Derek Leckenby

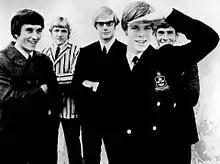
Publicity photo of Herman's Hermits, with Leckenby in the centre

An accomplished lead guitarist and musician, he played on many of the band's early hits and composed songs with bandmates Keith Hopwood, Peter Noone and Karl Green. He admired their record producer Mickie Most, but was bothered at times by Most's use of session musicians on the band's mid-career hits, despite the Hermits' more-than-acceptable skills as players. Leckenby played on all the band's US and UK Number One hits and provided the solo on "I'm Henry VIII, I Am". Karl Green commented on VH1's My Generation-Herman's Hermits that Most's use of session musicians on some of the band's records was unfair to Leckenby in particular. During the 1970s and 1980s, Leckenby tried to set the record straight with the rock media, explaining the large body of guitar playing he contributed to the band's records. Even the band's US label ABKCO failed to credit the Hermits' playing in the liner notes to its retrospective on the band. Leckenby's skills are apparent not only on Herman's Hermits records, but also on videos of the band's live appearances including the 1965 NME music awards and the Herman's Hermits Hilton Show. Additionally, Leckenby can be heard on several releases by Hopwood's Pluto Music, including the compilation album Vault 69.